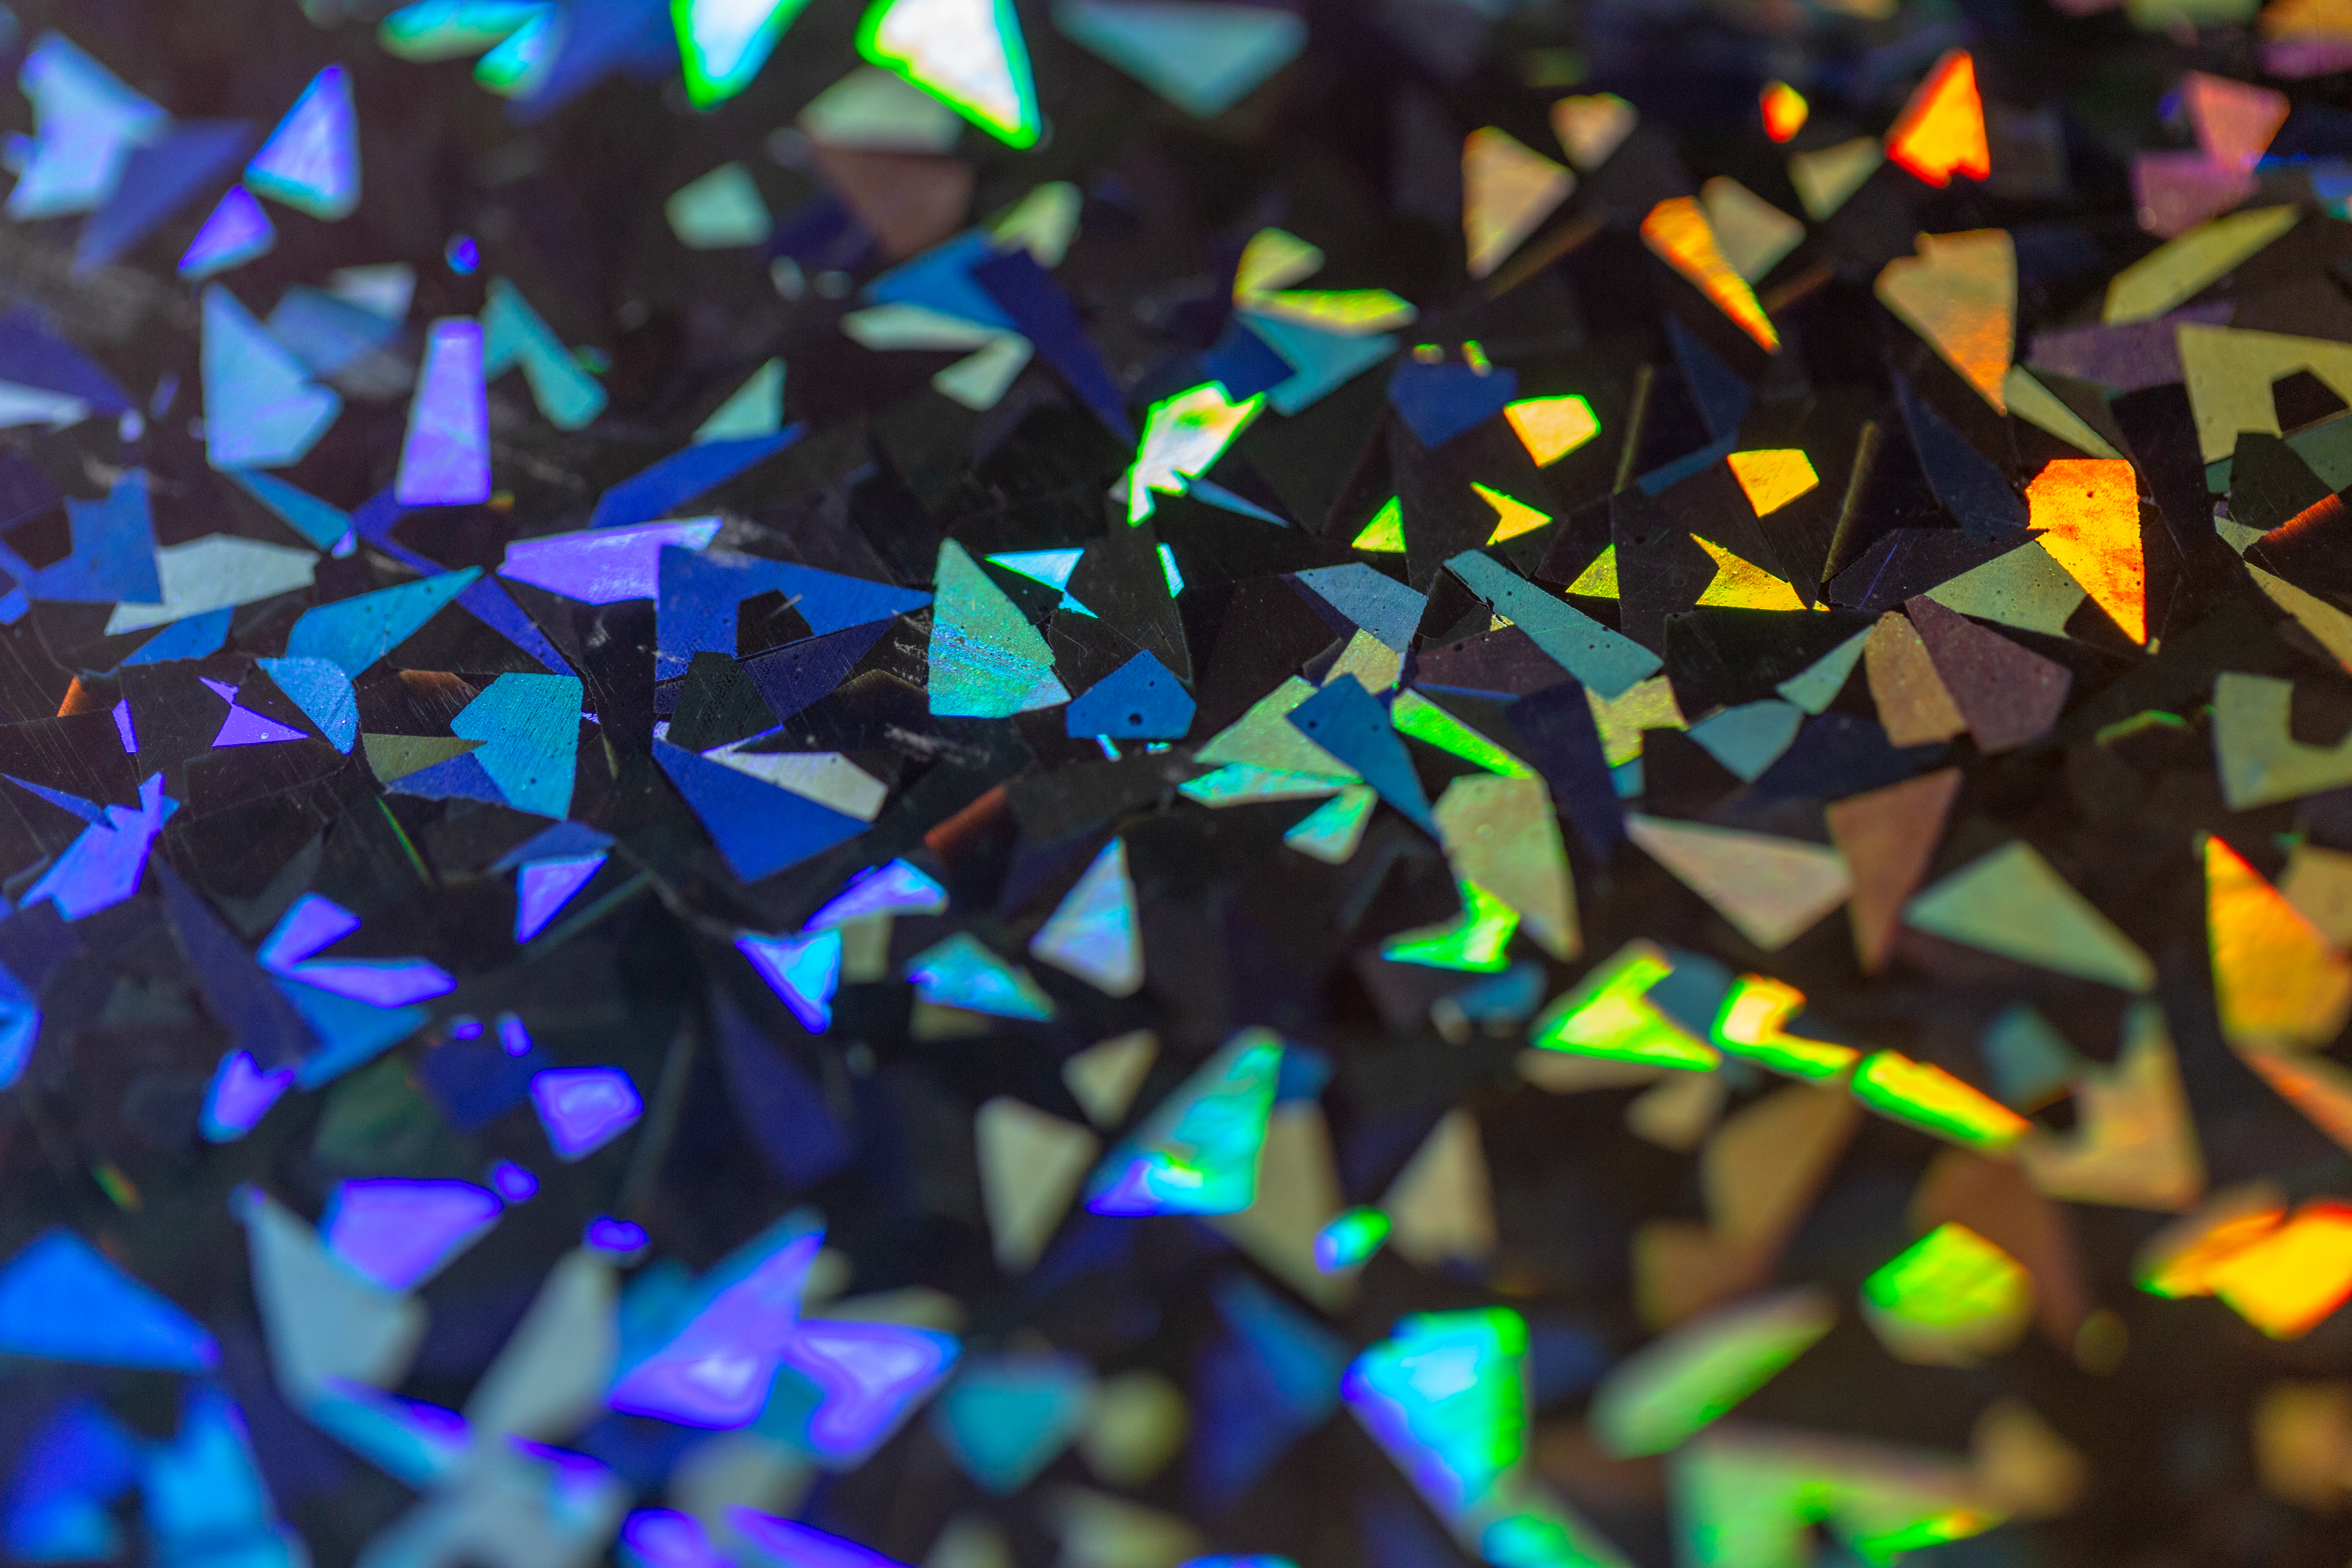
blue, green, organism, psychedelic art